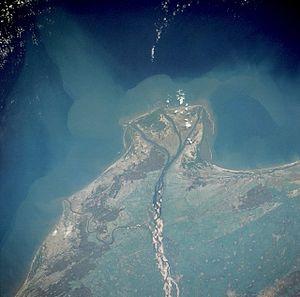
Guntur, ville indienne située à 65 km au nord du golfe du Bengale, a le statut de corporation municipale. C'est le chef-lieu du district de Guntur, et la troisième ville la plus peuplée de l’État d’Andhra Pradesh, avec une population de 651 382 habitants. En 2012, la corporation municipale a été étendue par regroupement avec dix villages voisins, et la population urbaine s'est trouvée portée à 743 354 habitants.